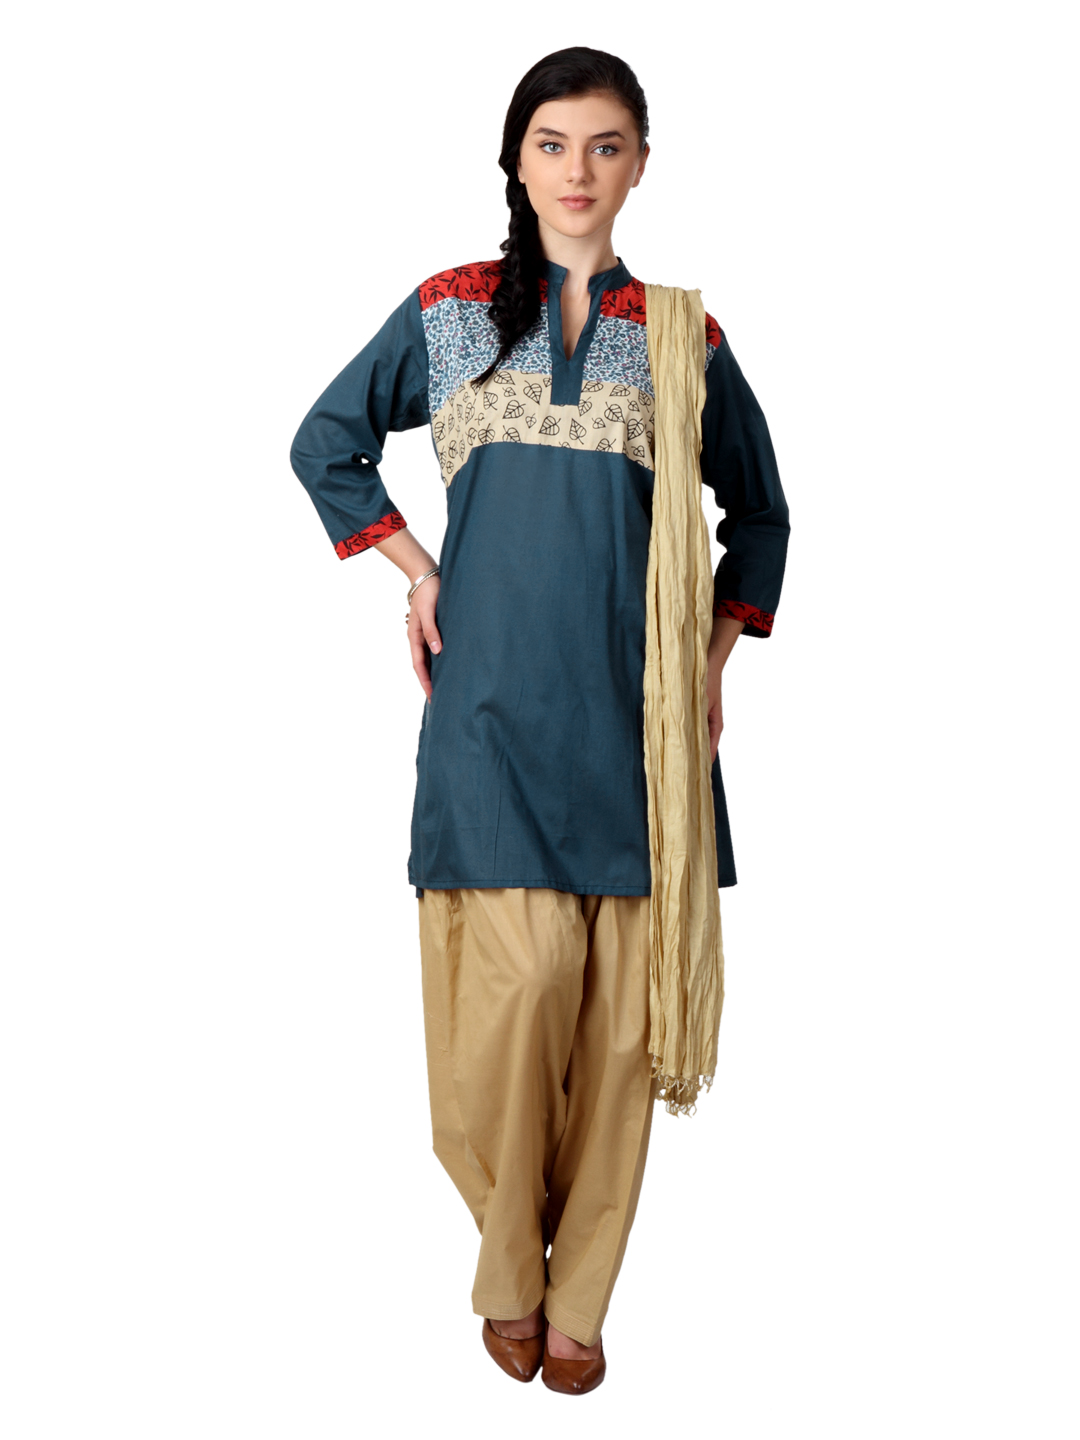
Shree Women Navy & Beige Salwar Suit with Dupatta
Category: Apparel / Apparel Set / Kurta Sets
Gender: Women
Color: Navy Blue
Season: Fall 2012
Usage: Ethnic